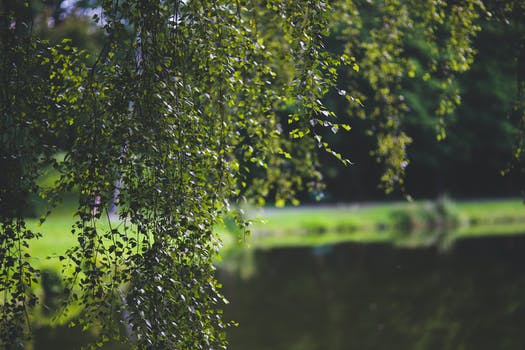
Label: No Watermark